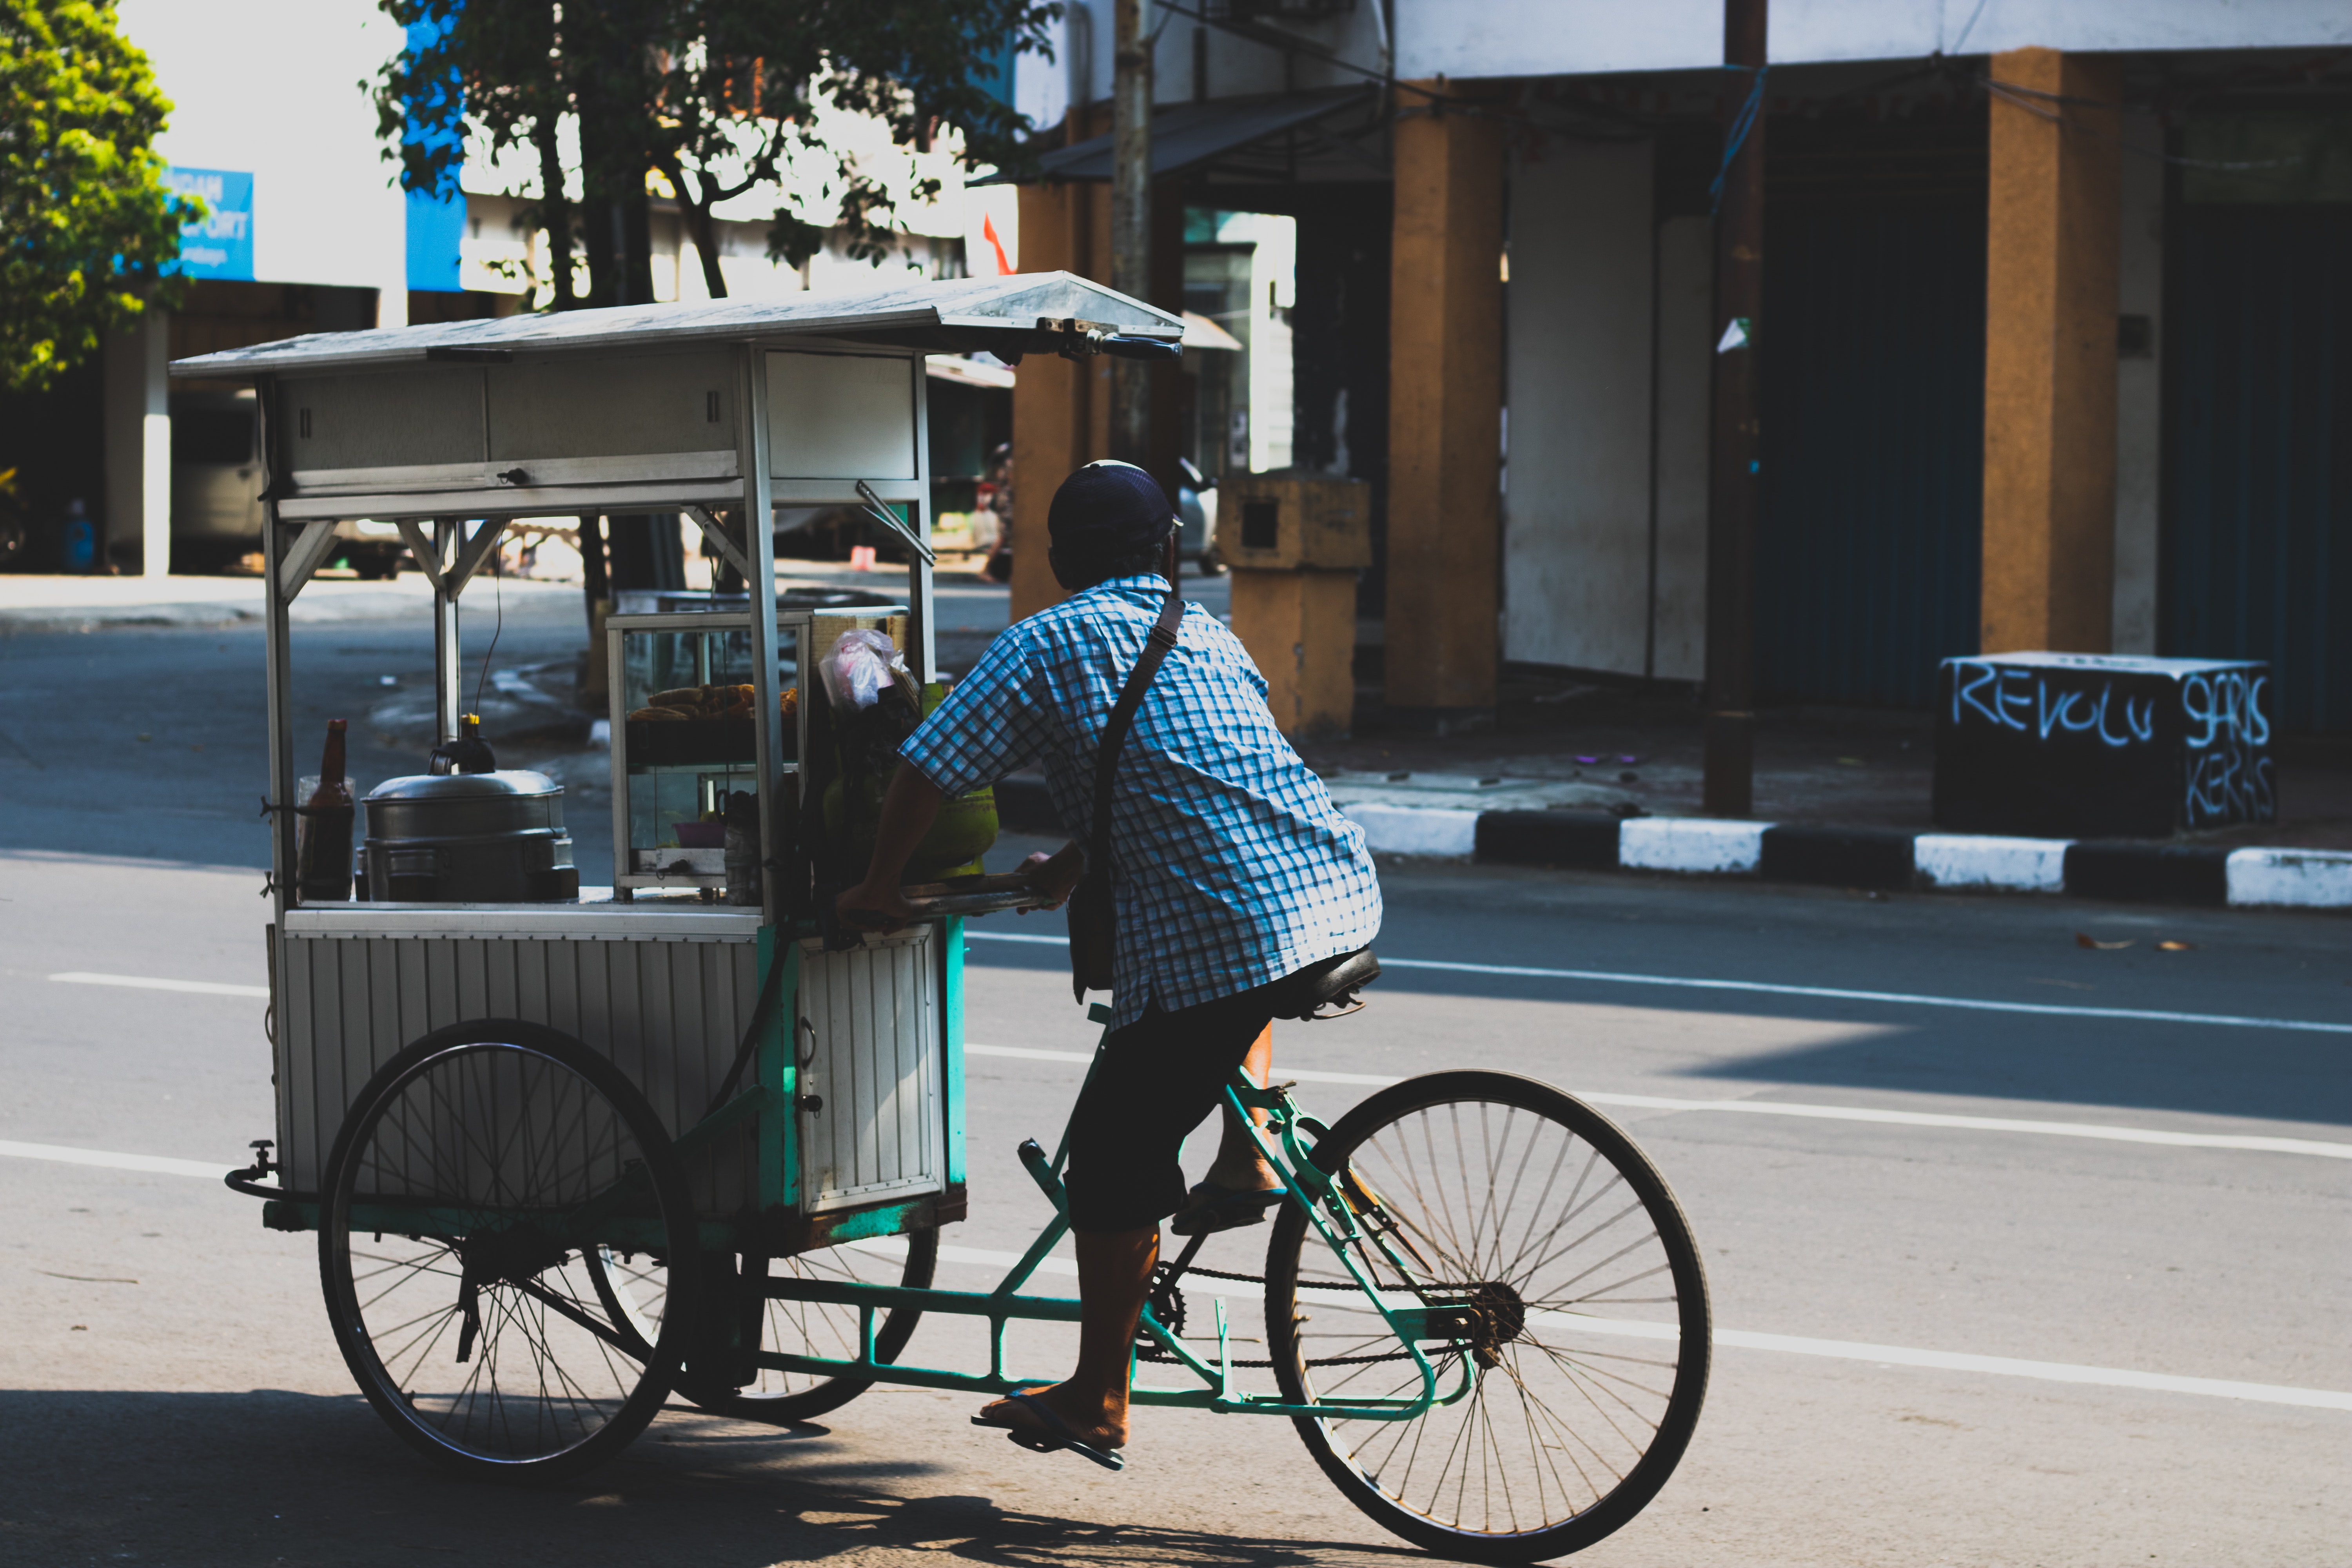
mode of transport, vehicle, bicycle, transport, bicycle wheel, snapshot, bicycle accessory, tricycle, street, rickshaw, photography, road, cart, hawker, bicycle drivetrain part, peddler, sports equipment